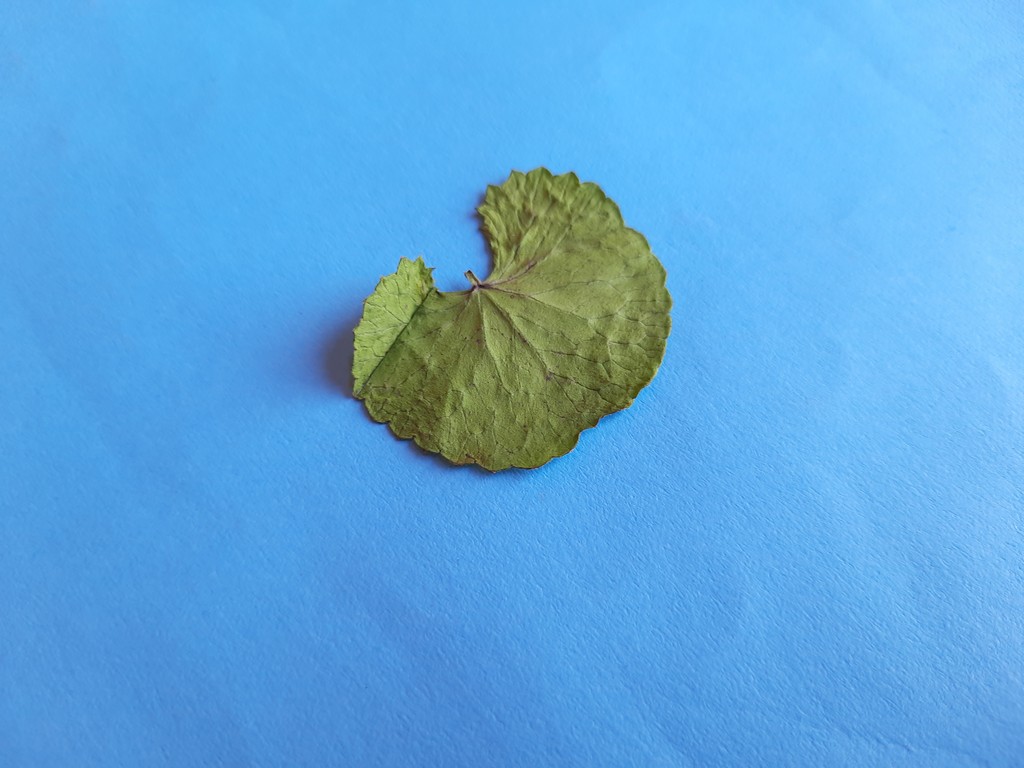
Label: Dried